Russia in the Eurovision Song Contest 2009

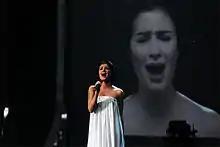
Anastasia Prikhodko at the Eurovision Song Contest 2009 in Moscow.

As the winner of the Eurovision Song Contest 2008 and host of the 2009 Contest, Russia automatically qualified for a place in the final, held on 16 May 2009. In addition to their participation in the final, Russia was assigned to vote in the second semi-final on 14 May 2009.